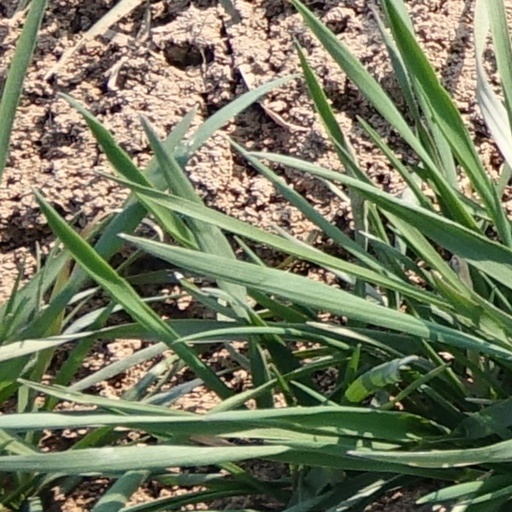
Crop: wheat